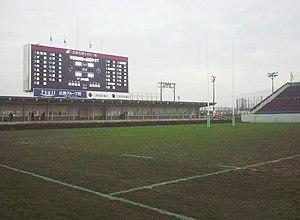
Le Hanazono Rugby Stadium à Higashiosaka est le plus vieux stade dédié au rugby à XV au Japon. Il appartient à la vile de Higashiosaka, a ouvert en 1929 et a actuellement une capacité de 26 544 personnes. Il est notamment le siège du tournoi de rugby national annuel des lycées et a hébergé d'importantes rencontres internationales et des matchs de la Top League.
La Coupe du monde de rugby à XV 2019 masculine a lieu au Japon, du 20 septembre au 2 novembre 2019. Il s'agit de la neuvième édition de cette compétition disputée tous les quatre ans depuis 1987, et la première organisée en Asie. Elle est remportée par l'Afrique du Sud qui bat l'Angleterre 32 à 12 en finale le 2 novembre à Yokohama et s'adjuge le titre pour la troisième fois après 1995 et 2007, rejoignant au palmarès la Nouvelle-Zélande, l'autre équipe triple championne du monde.